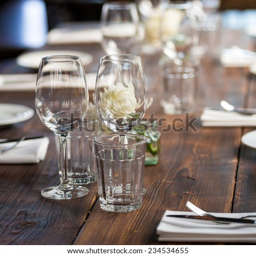
glasses , forks , knives , napkins and decorative flower on a dark old brown wooden table served for dinner in cozy restaurant